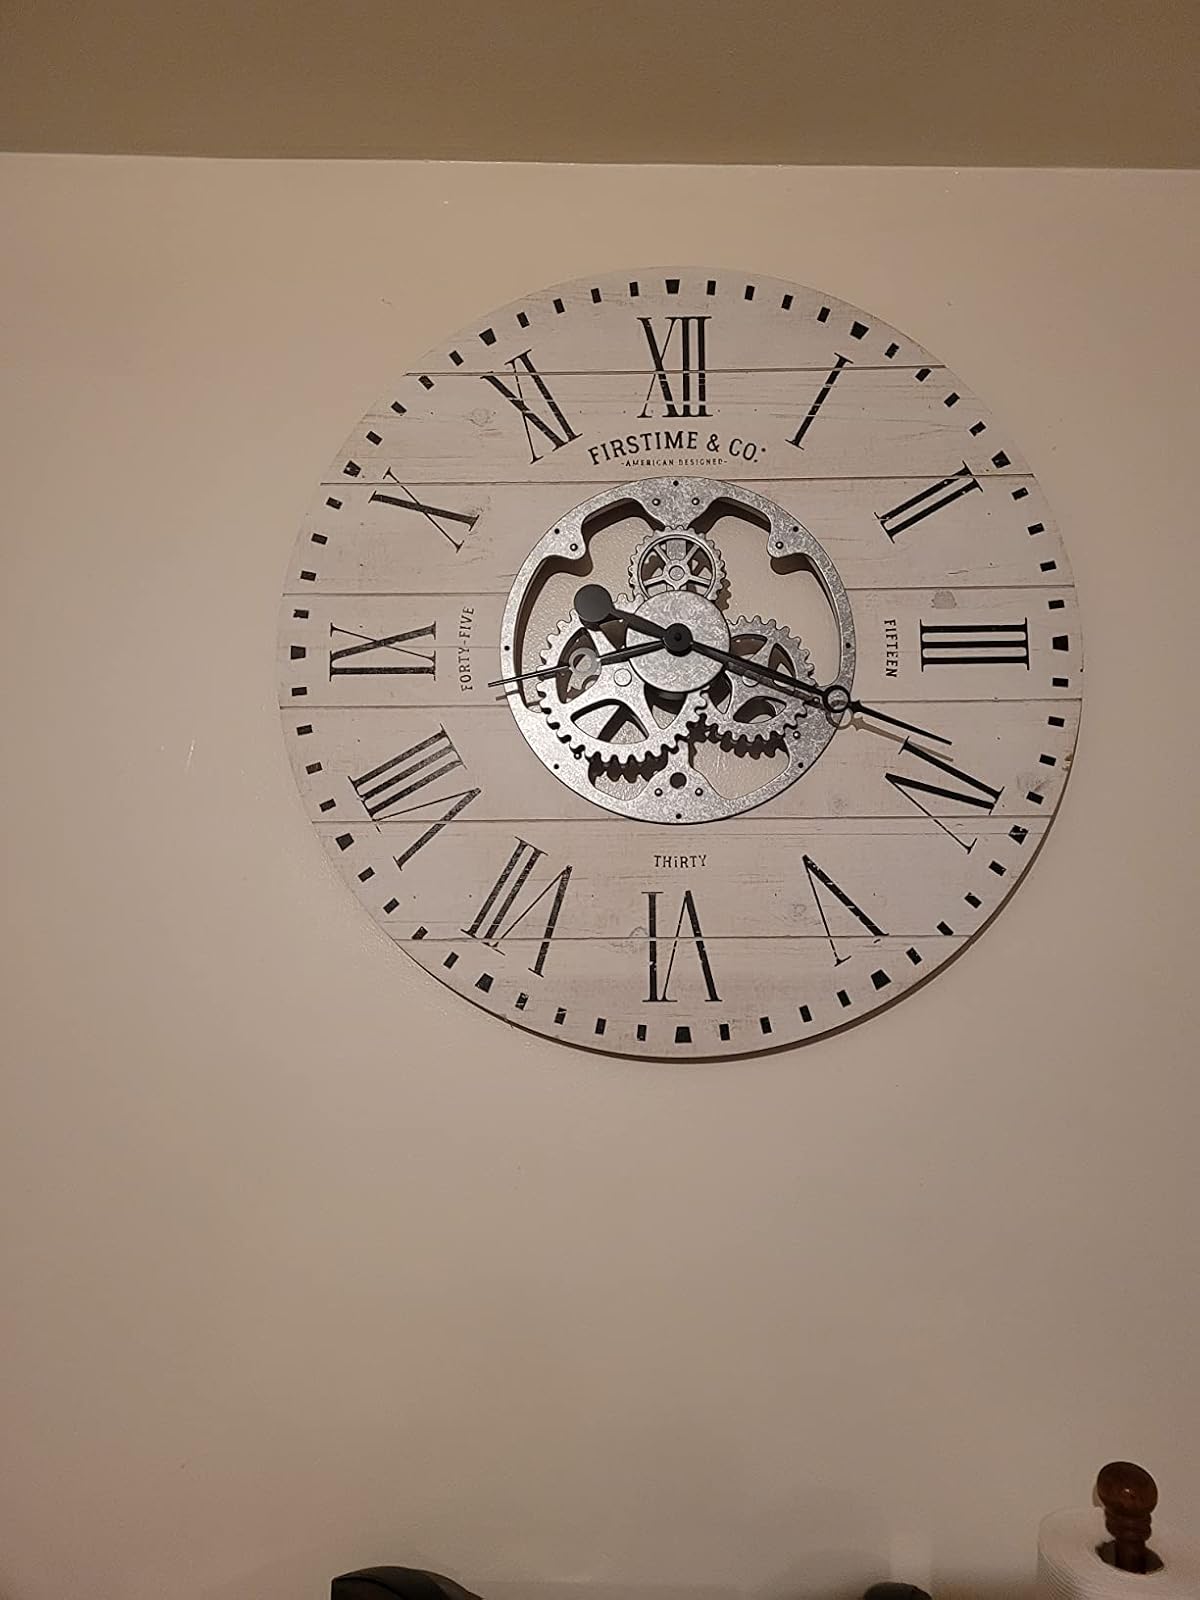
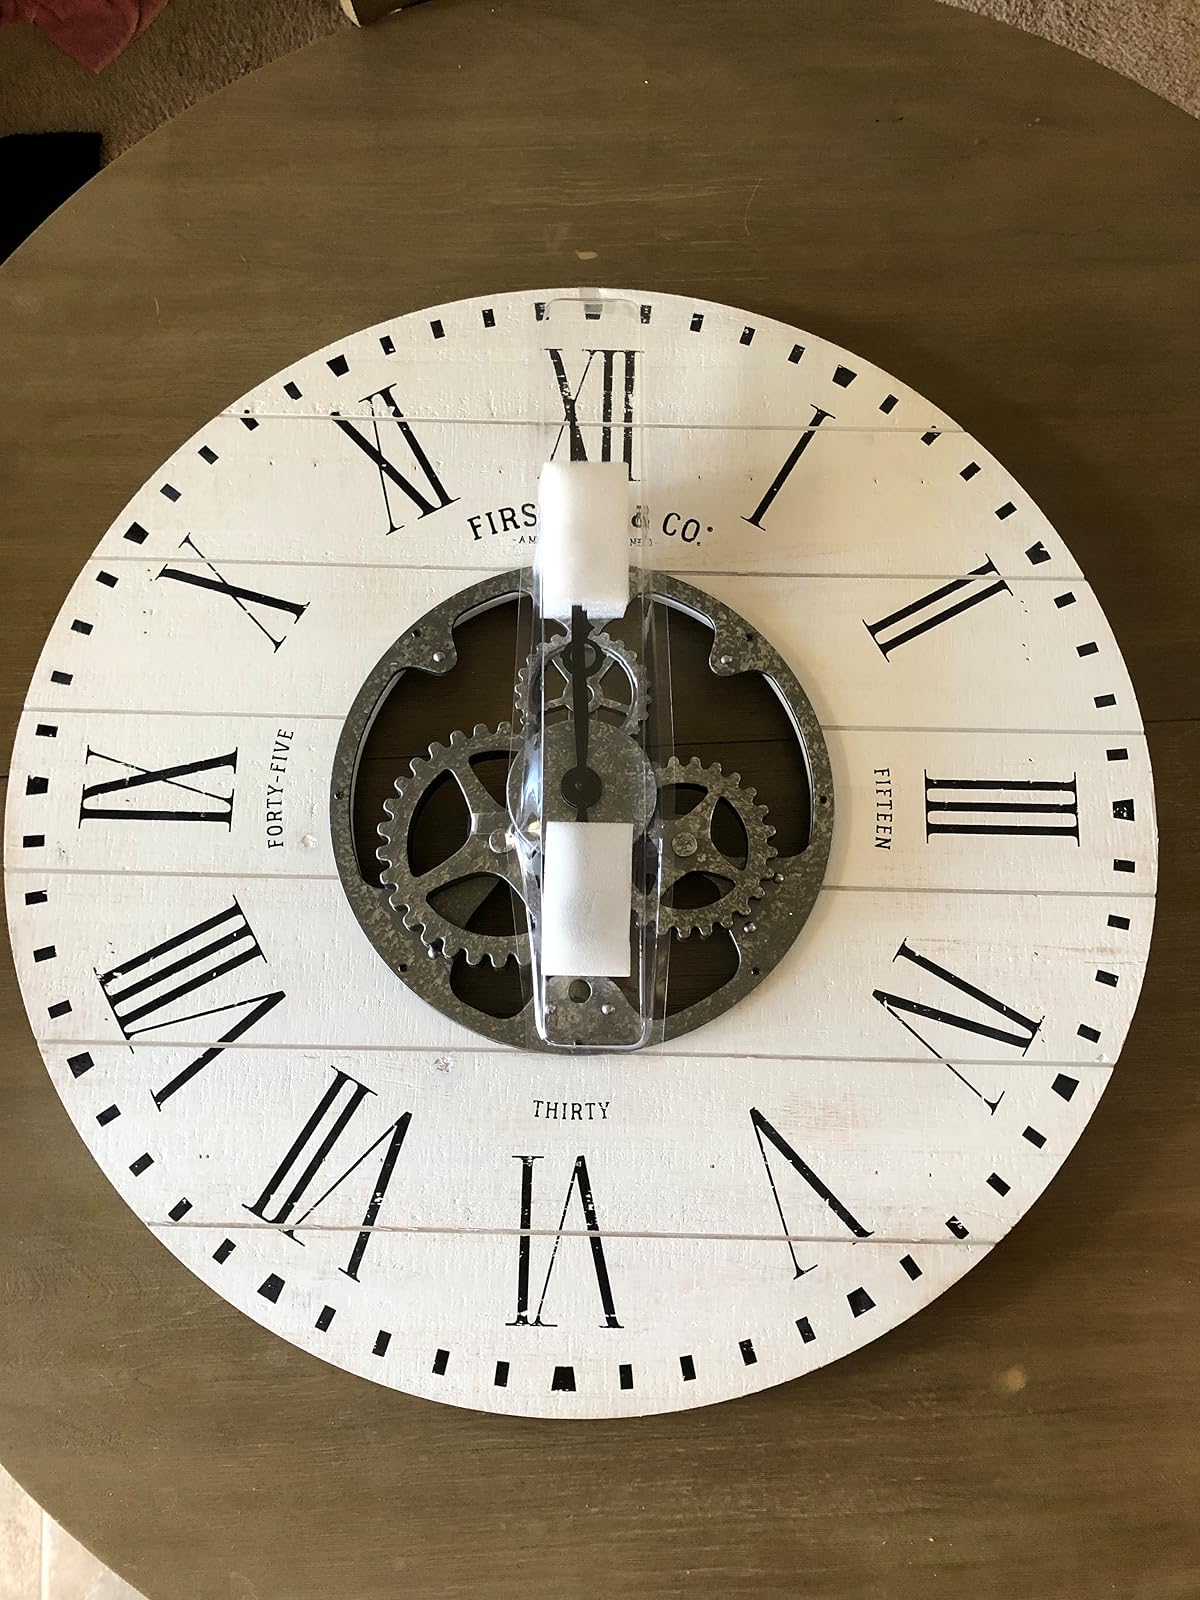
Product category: clock
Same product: yes